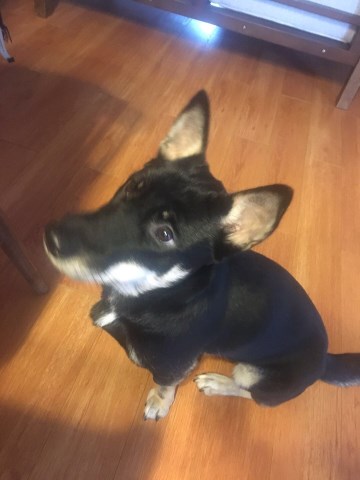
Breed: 2909-n000116-Cardigan